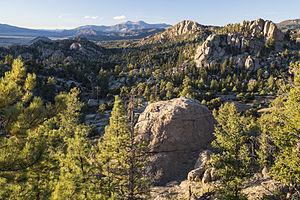
Le Browns Canyon National Monument est un monument national américain désigné comme tel par le président des États-Unis Barack Obama le 19 février 2015. Il protège 8 736 ha dans le comté de Chaffee, au Colorado.